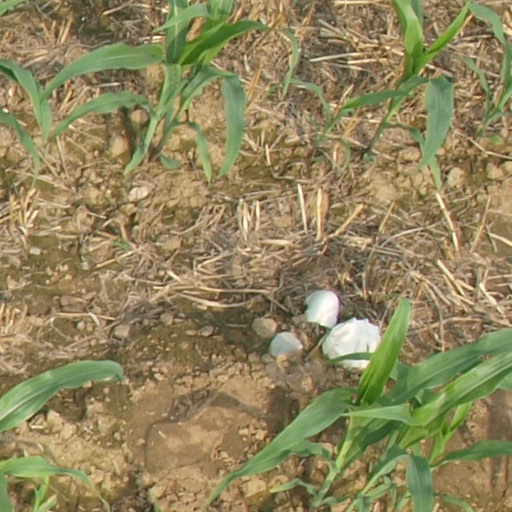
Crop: maize; corn